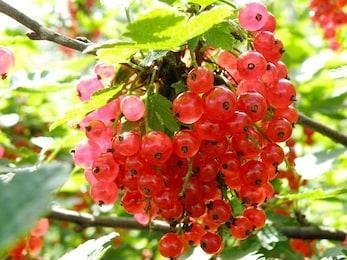
Label: redcurrant